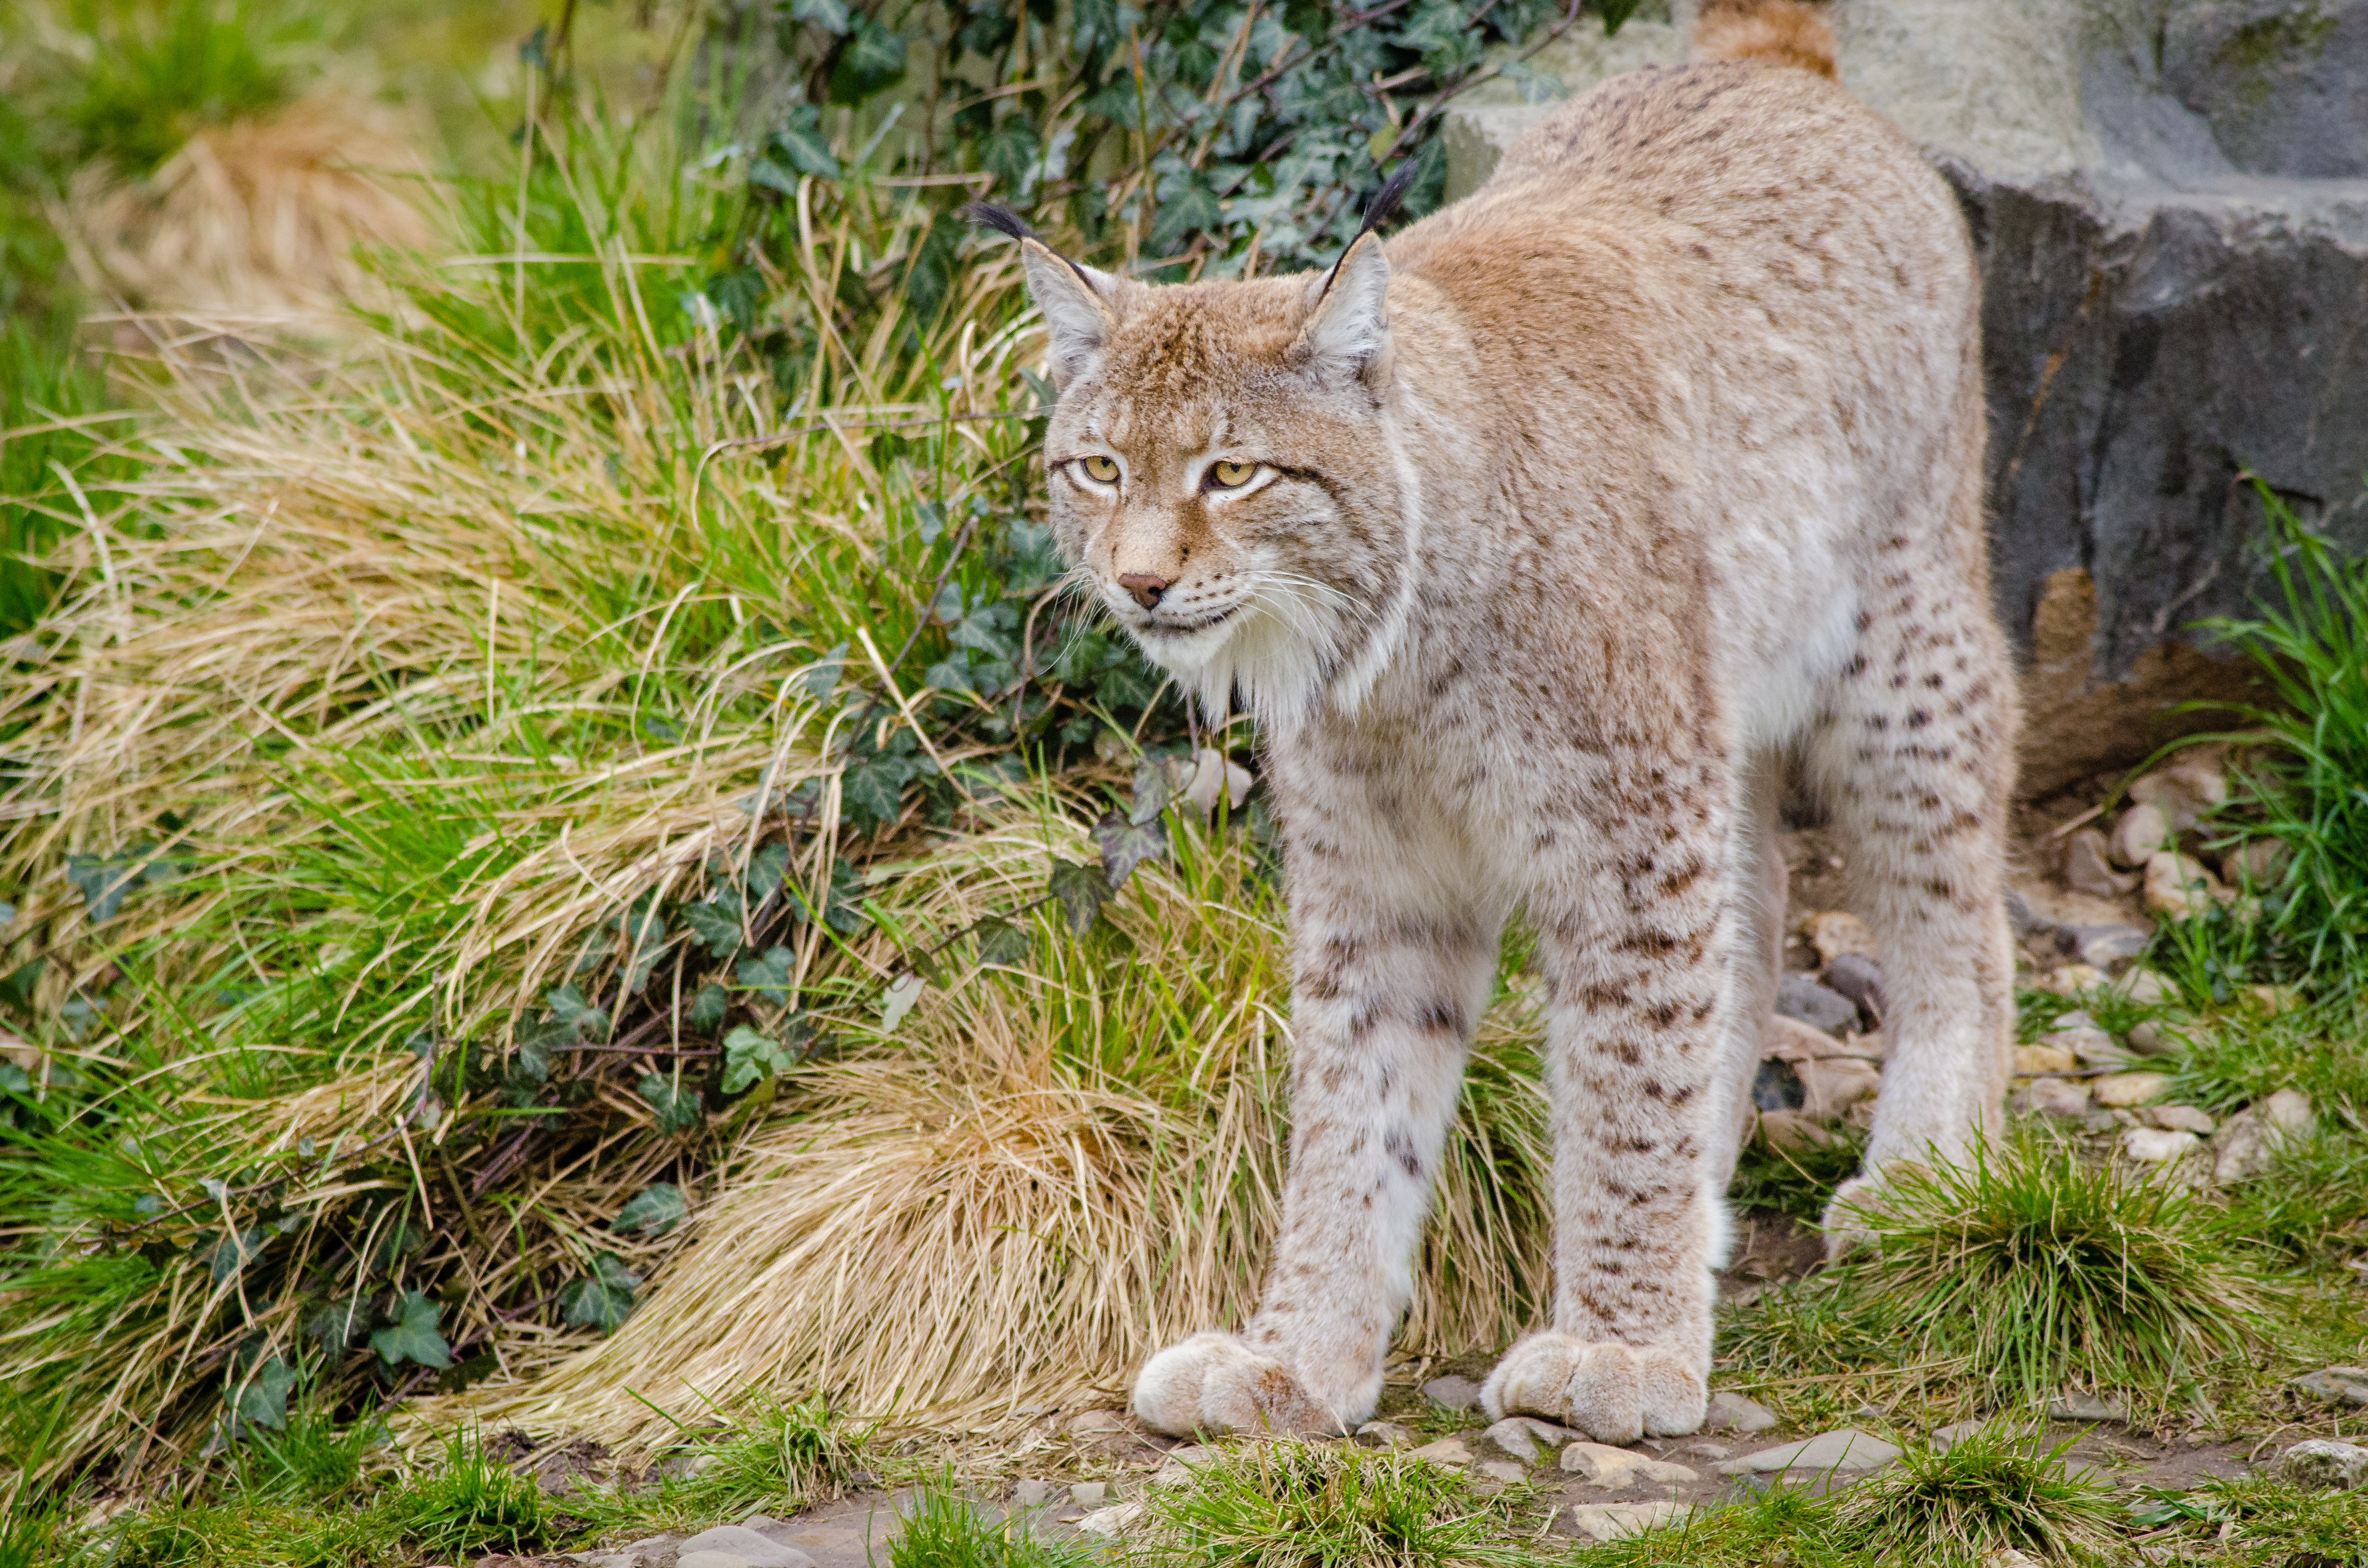
wildlife, europe, zoo, cat, feline, mammal, asia, nikon, predator, fauna, central, ears, vertebrate, germany, deutschland, katze, eastern, d7000, tierpark, ohren, eurasian, lynx, luchs, bobcat, boreal, scandinavia, east, siberia, ry, lince, com n, europeo, lynxlynx, rooikat, nordluchs, eurasischer, eurasi tico, deurasie, lynxdeurope, eurasiese, iparkatamotz, euroazjatycki, wild cat, small to medium sized cats, cat like mammal